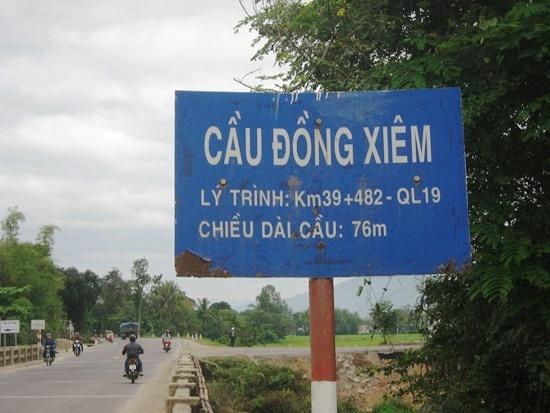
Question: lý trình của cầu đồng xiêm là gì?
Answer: lý trình của cầu đồng xiêm là km39+482 - ql19